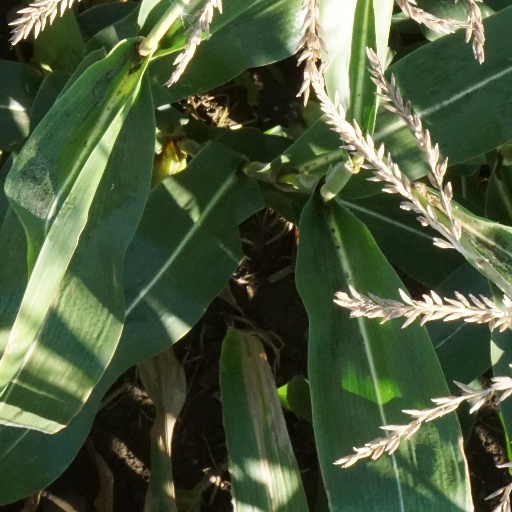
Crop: maize; corn